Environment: real
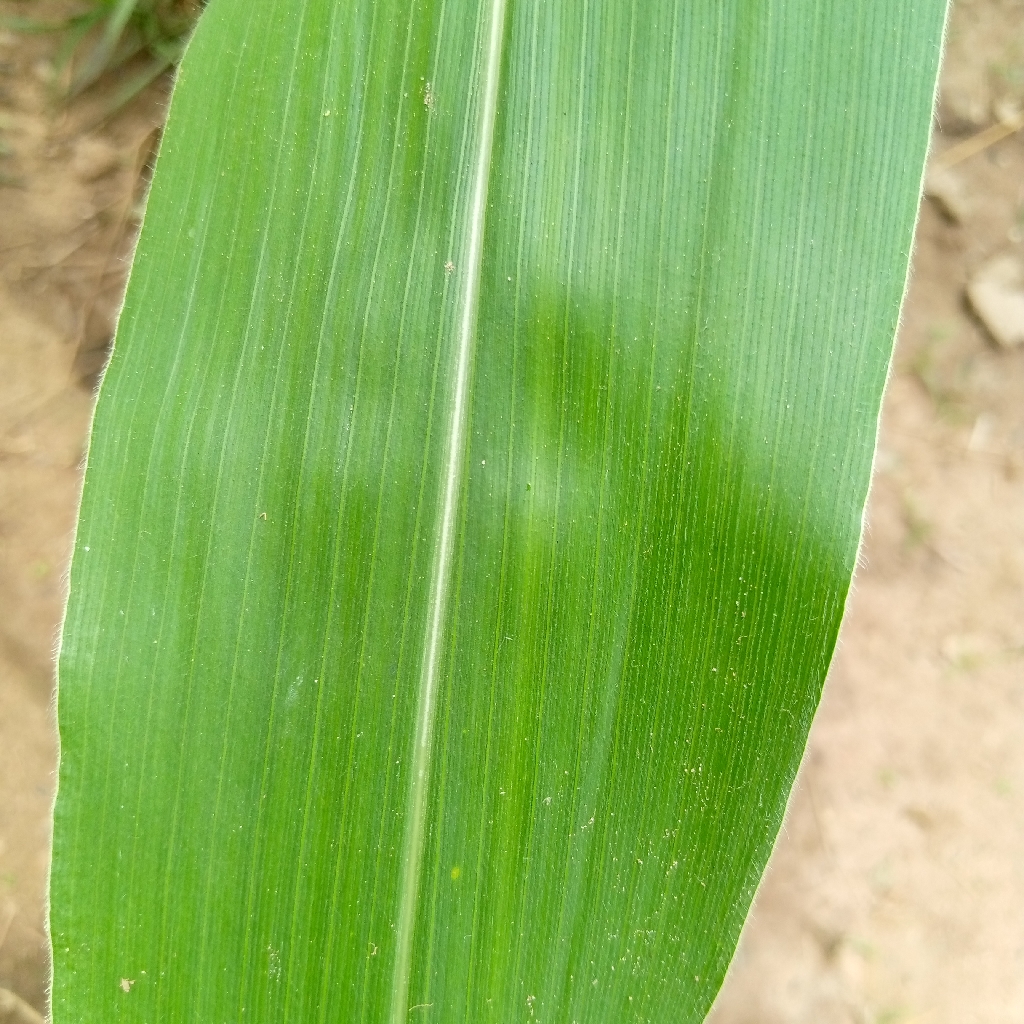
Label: healthy